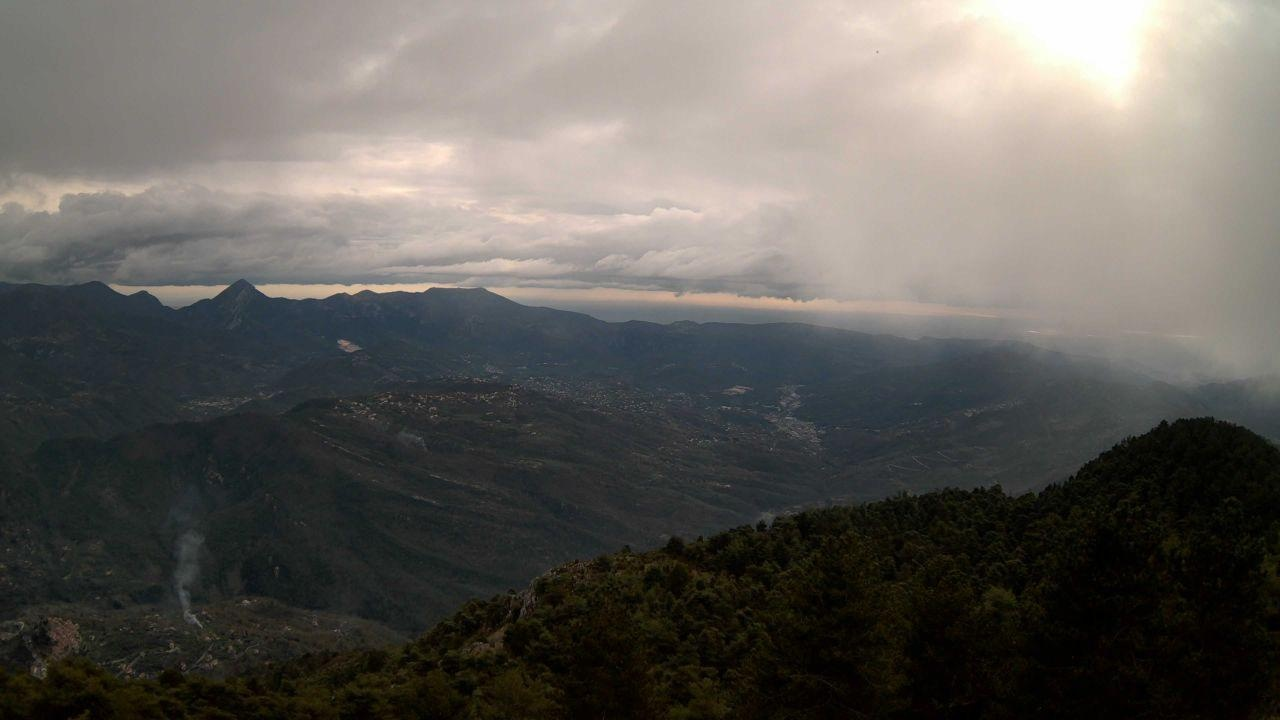
Fire: no
Smoke: yes